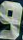
Number: 9